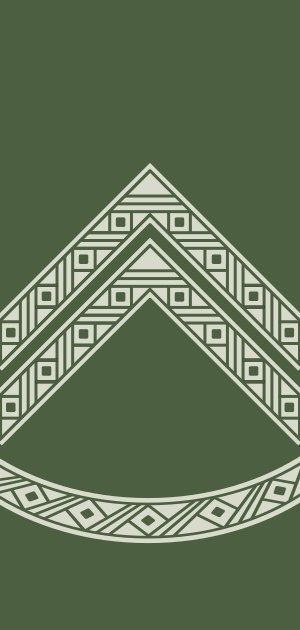
Sergent
Distinktion for sergent i Hæren
Sergent er en befalingsmand af sergentgruppen på mellemlederniveau, i nogle lande betegnet som en underofficersgrad.